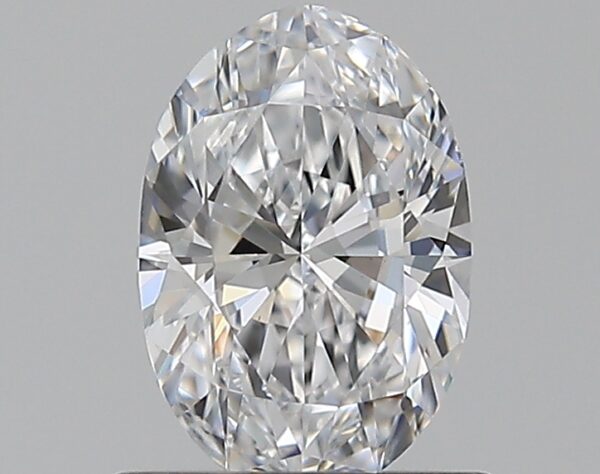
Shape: oval
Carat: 0.7
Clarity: VS1
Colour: D
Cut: EX
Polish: EX
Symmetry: GD
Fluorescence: F
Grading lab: GIA
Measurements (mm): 7.04 x 4.78 x 2.98